A Piece of Heaven

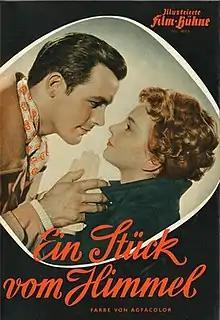

A Piece of Heaven (German: Ein Stück vom Himmel) is a 1957 West German romance film directed by Rudolf Jugert and starring Ingrid Andree, Toni Sailer and Margit Saad. It was shot at the Bavaria Studios in Munich and on location around the city, as well as at the Schloss Höhenried and Lake Starnberg. The film's sets were designed by the art directors Franz Bi and Bruno Monden.